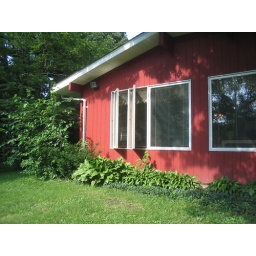
The area of the house that was damaged when the tree fell over